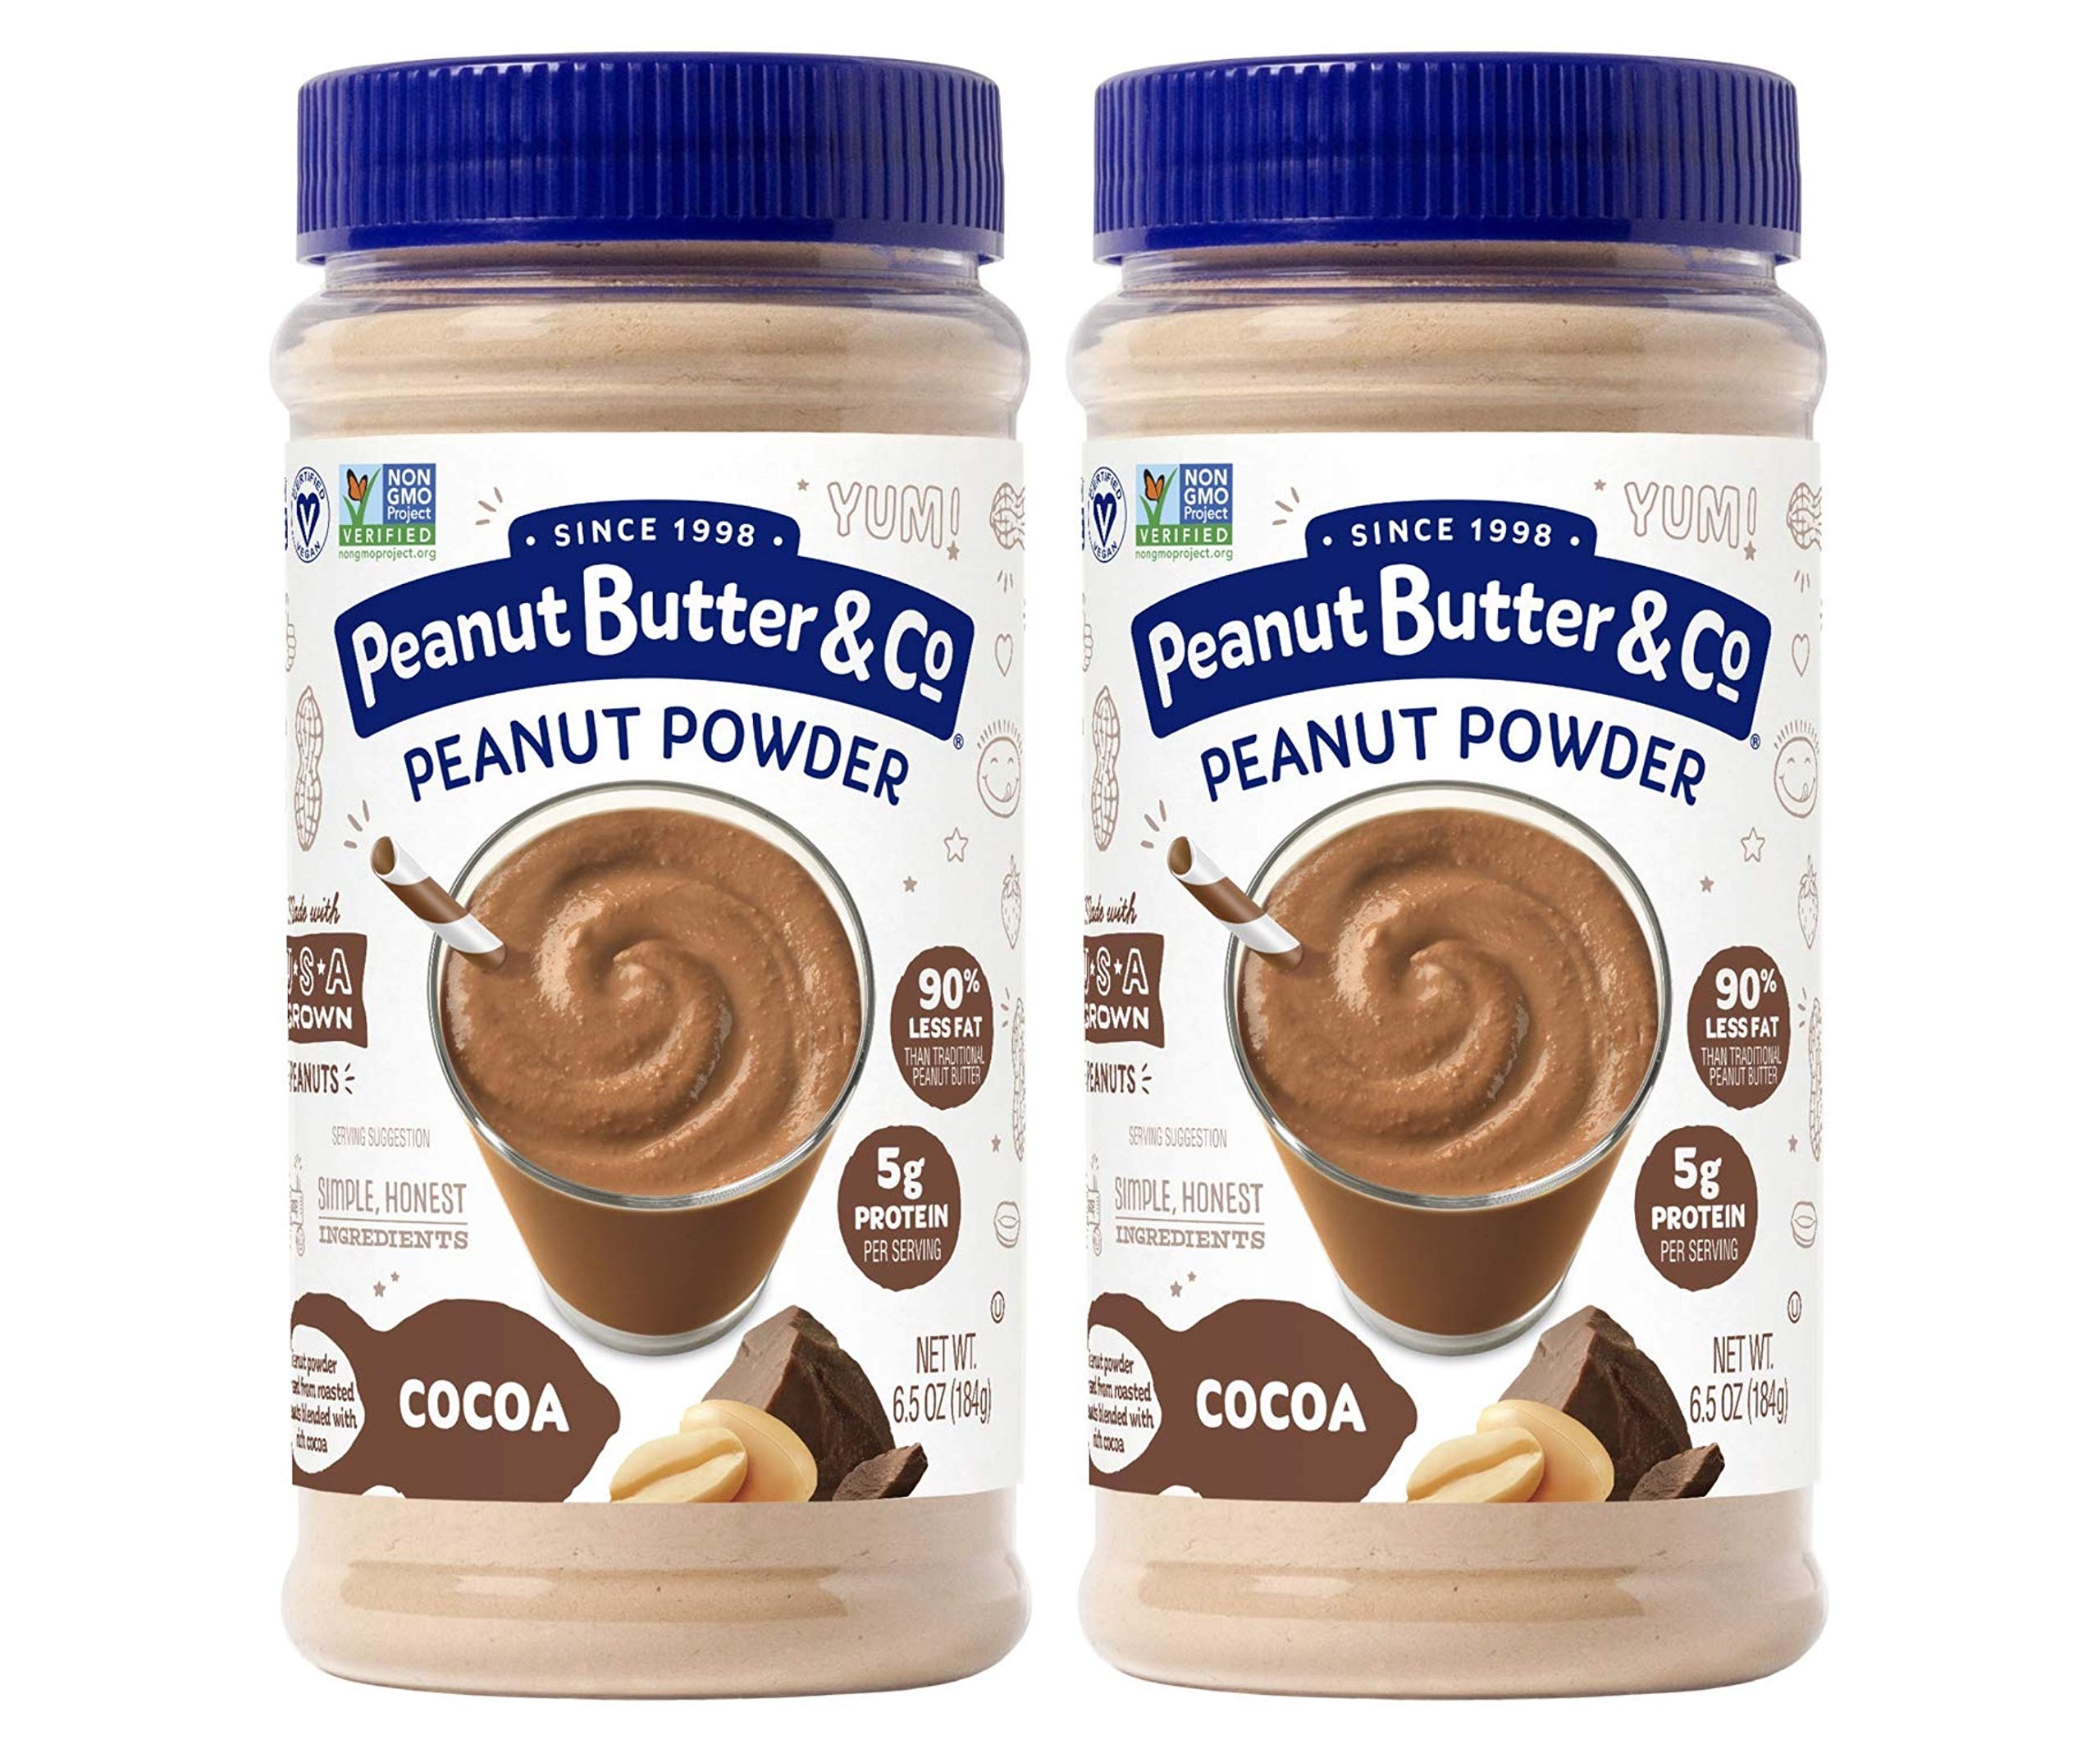
Item Name: Peanut Butter & Co. Cocoa Peanut Powder, Non-GMO Project Verified, Gluten Free, Vegan, 6.5 Ounce Jars (Pack of 2)
Bullet Point 1: (2) 6.5 oz jars of Cocoa Peanut Powder for endless peanut possibilities
Bullet Point 2: Made with simple honest ingredients and USA grown peanuts roasted and pressed to remove most of the fat; Non-GMO Verified, Gluten free; Vegan
Bullet Point 3: 50 Calories, 1g of Fat, and 5g of Protein per serving, 90% less fat calories than traditional peanut butter
Bullet Point 4: Stir with water for easy spreading, blend in smoothies, use in your favorite baking recipes, mix into yogurt or overnight oats, or add to sauces and soups
Bullet Point 5: Try all of our amazing Peanut Powder varieties - Original, Vanilla, Honey, Flax & Chia, Cocoa, and Pure Peanut
Value: 13.0
Unit: ounce

Price: 11.76